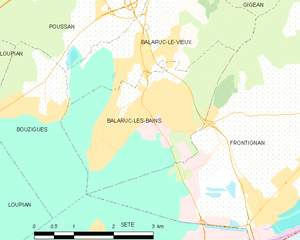
Carte de la commune française de code INSEE 34023 - Balaruc-les-Bains
Balaruc-les-Bains est une commune française située dans le département de l'Hérault en région Occitanie. Depuis le 1ᵉʳ janvier 2017, elle fait également partie de la communauté d'agglomération Sète Agglopôle Méditerranée.